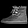
Label: Ankle boot